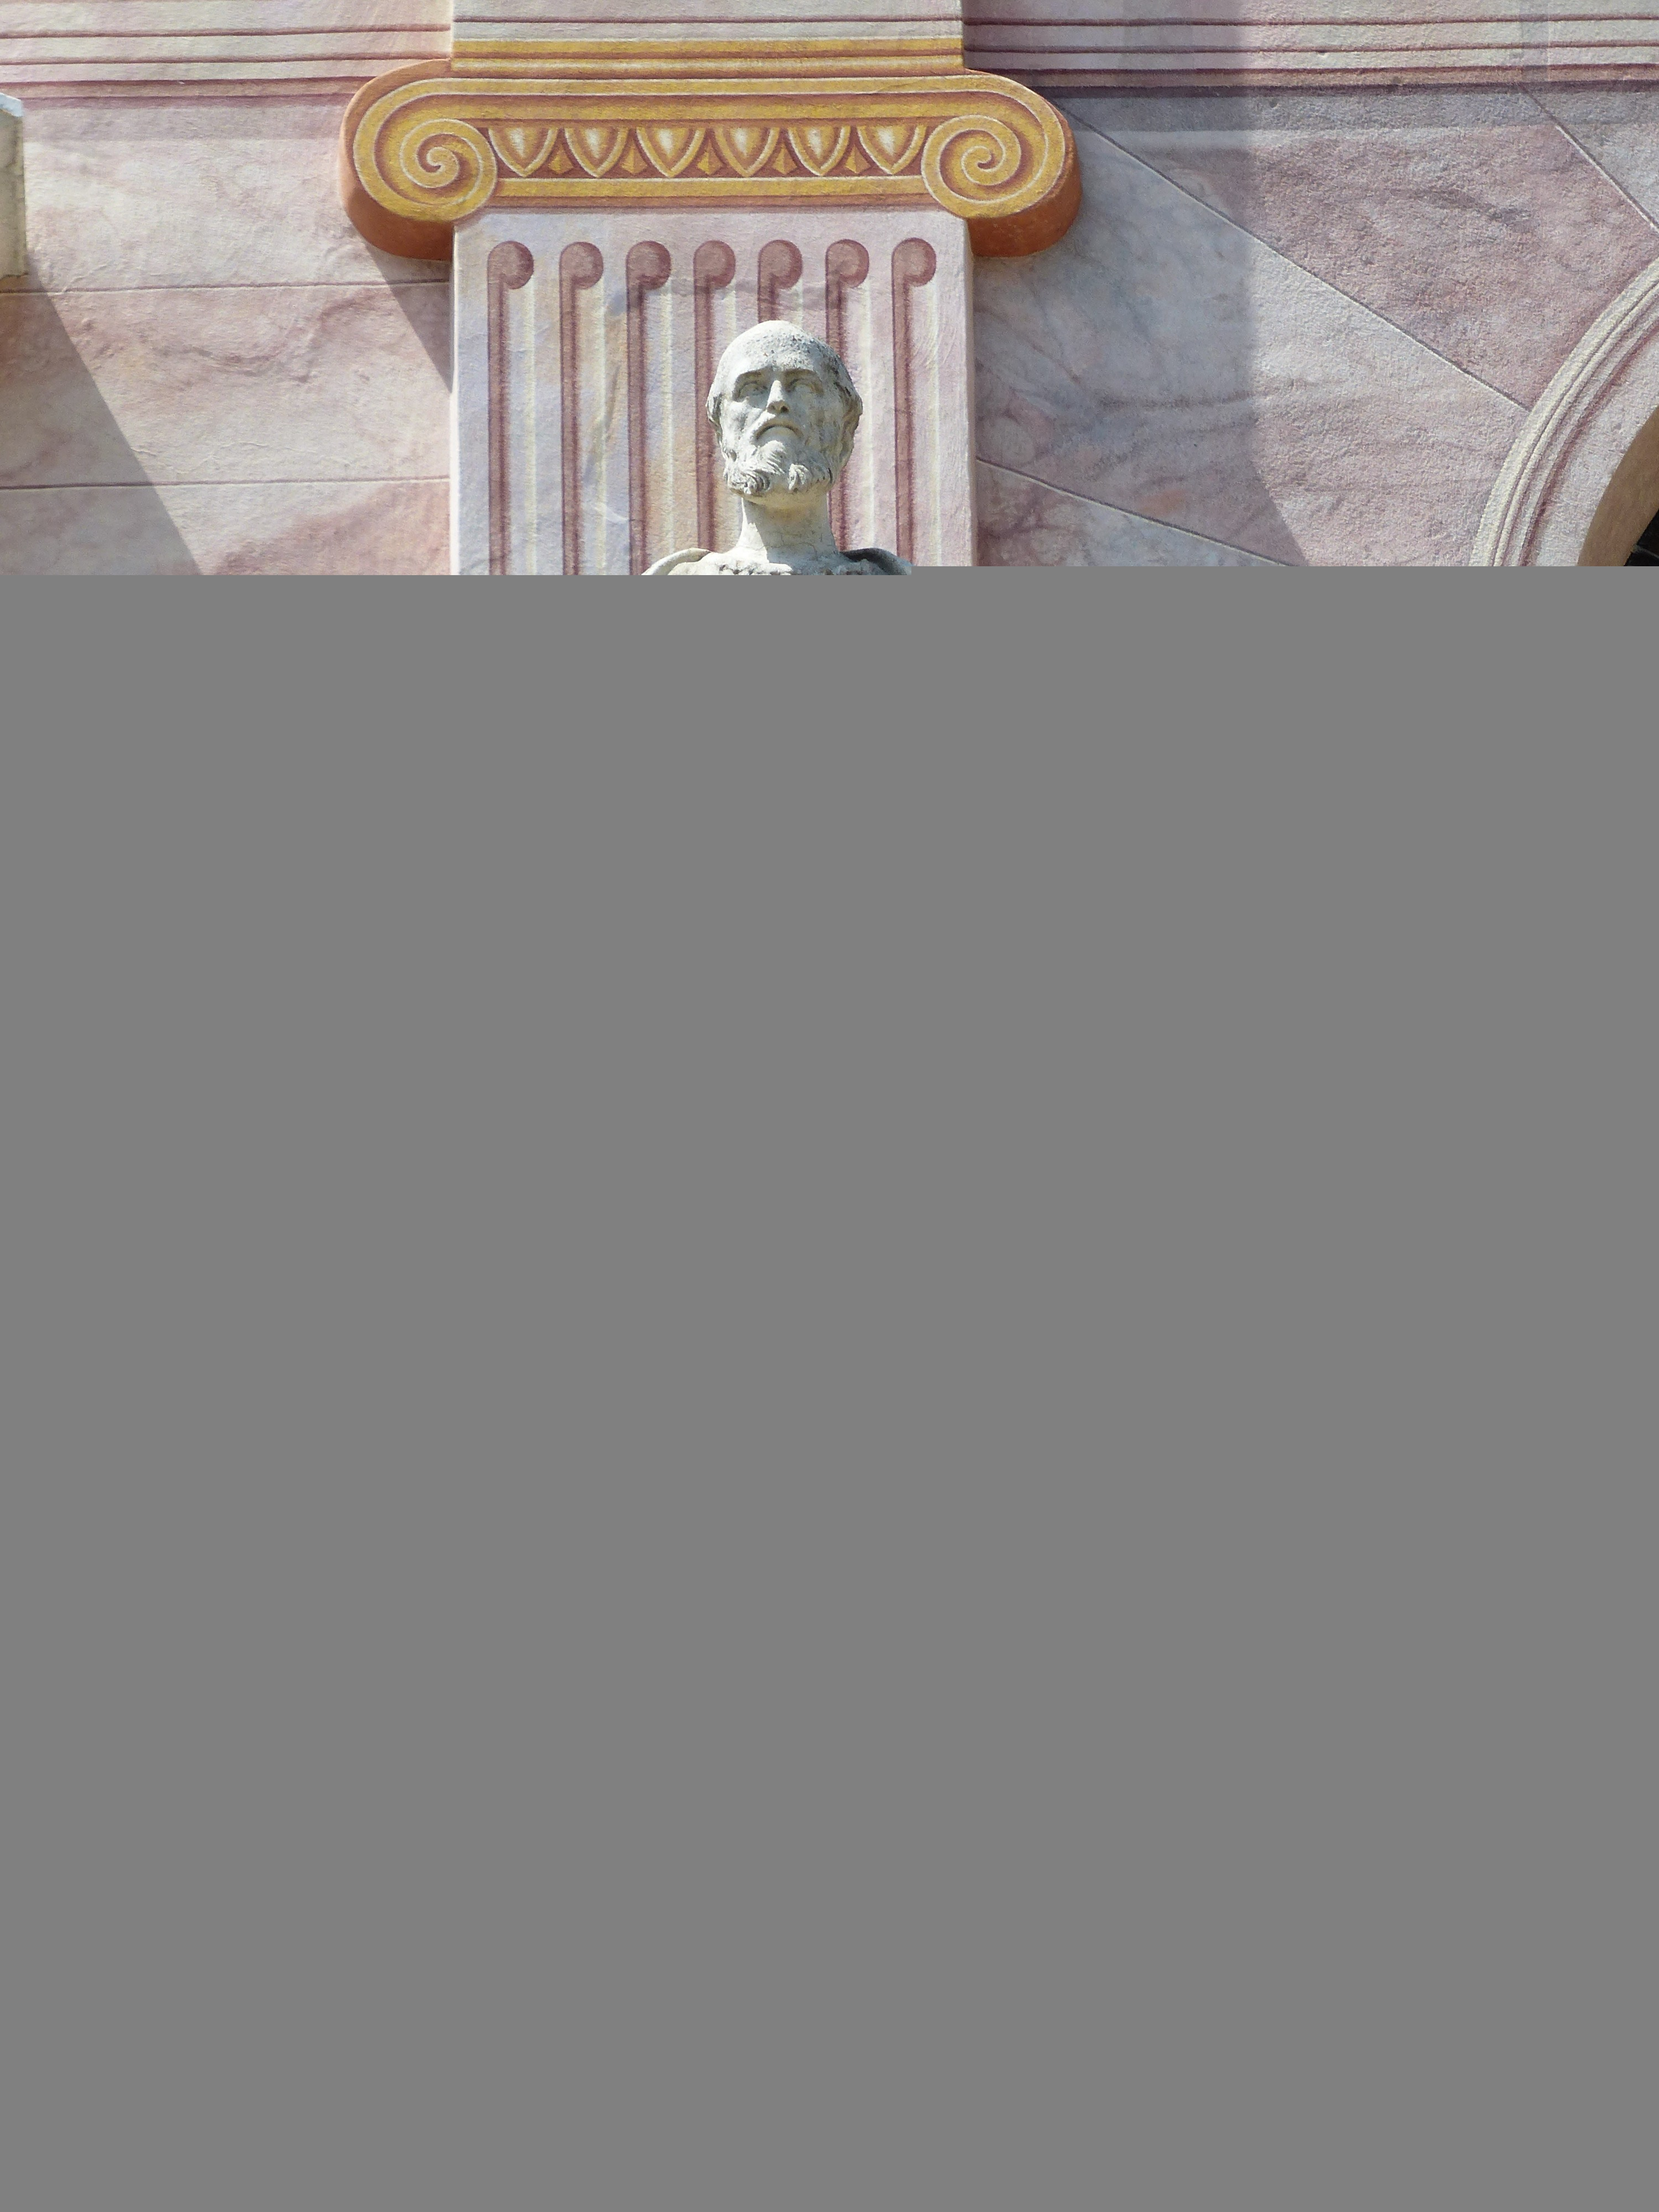
statue, text, holy, screenshot, parish church, entracque, san antonino martire